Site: saxony
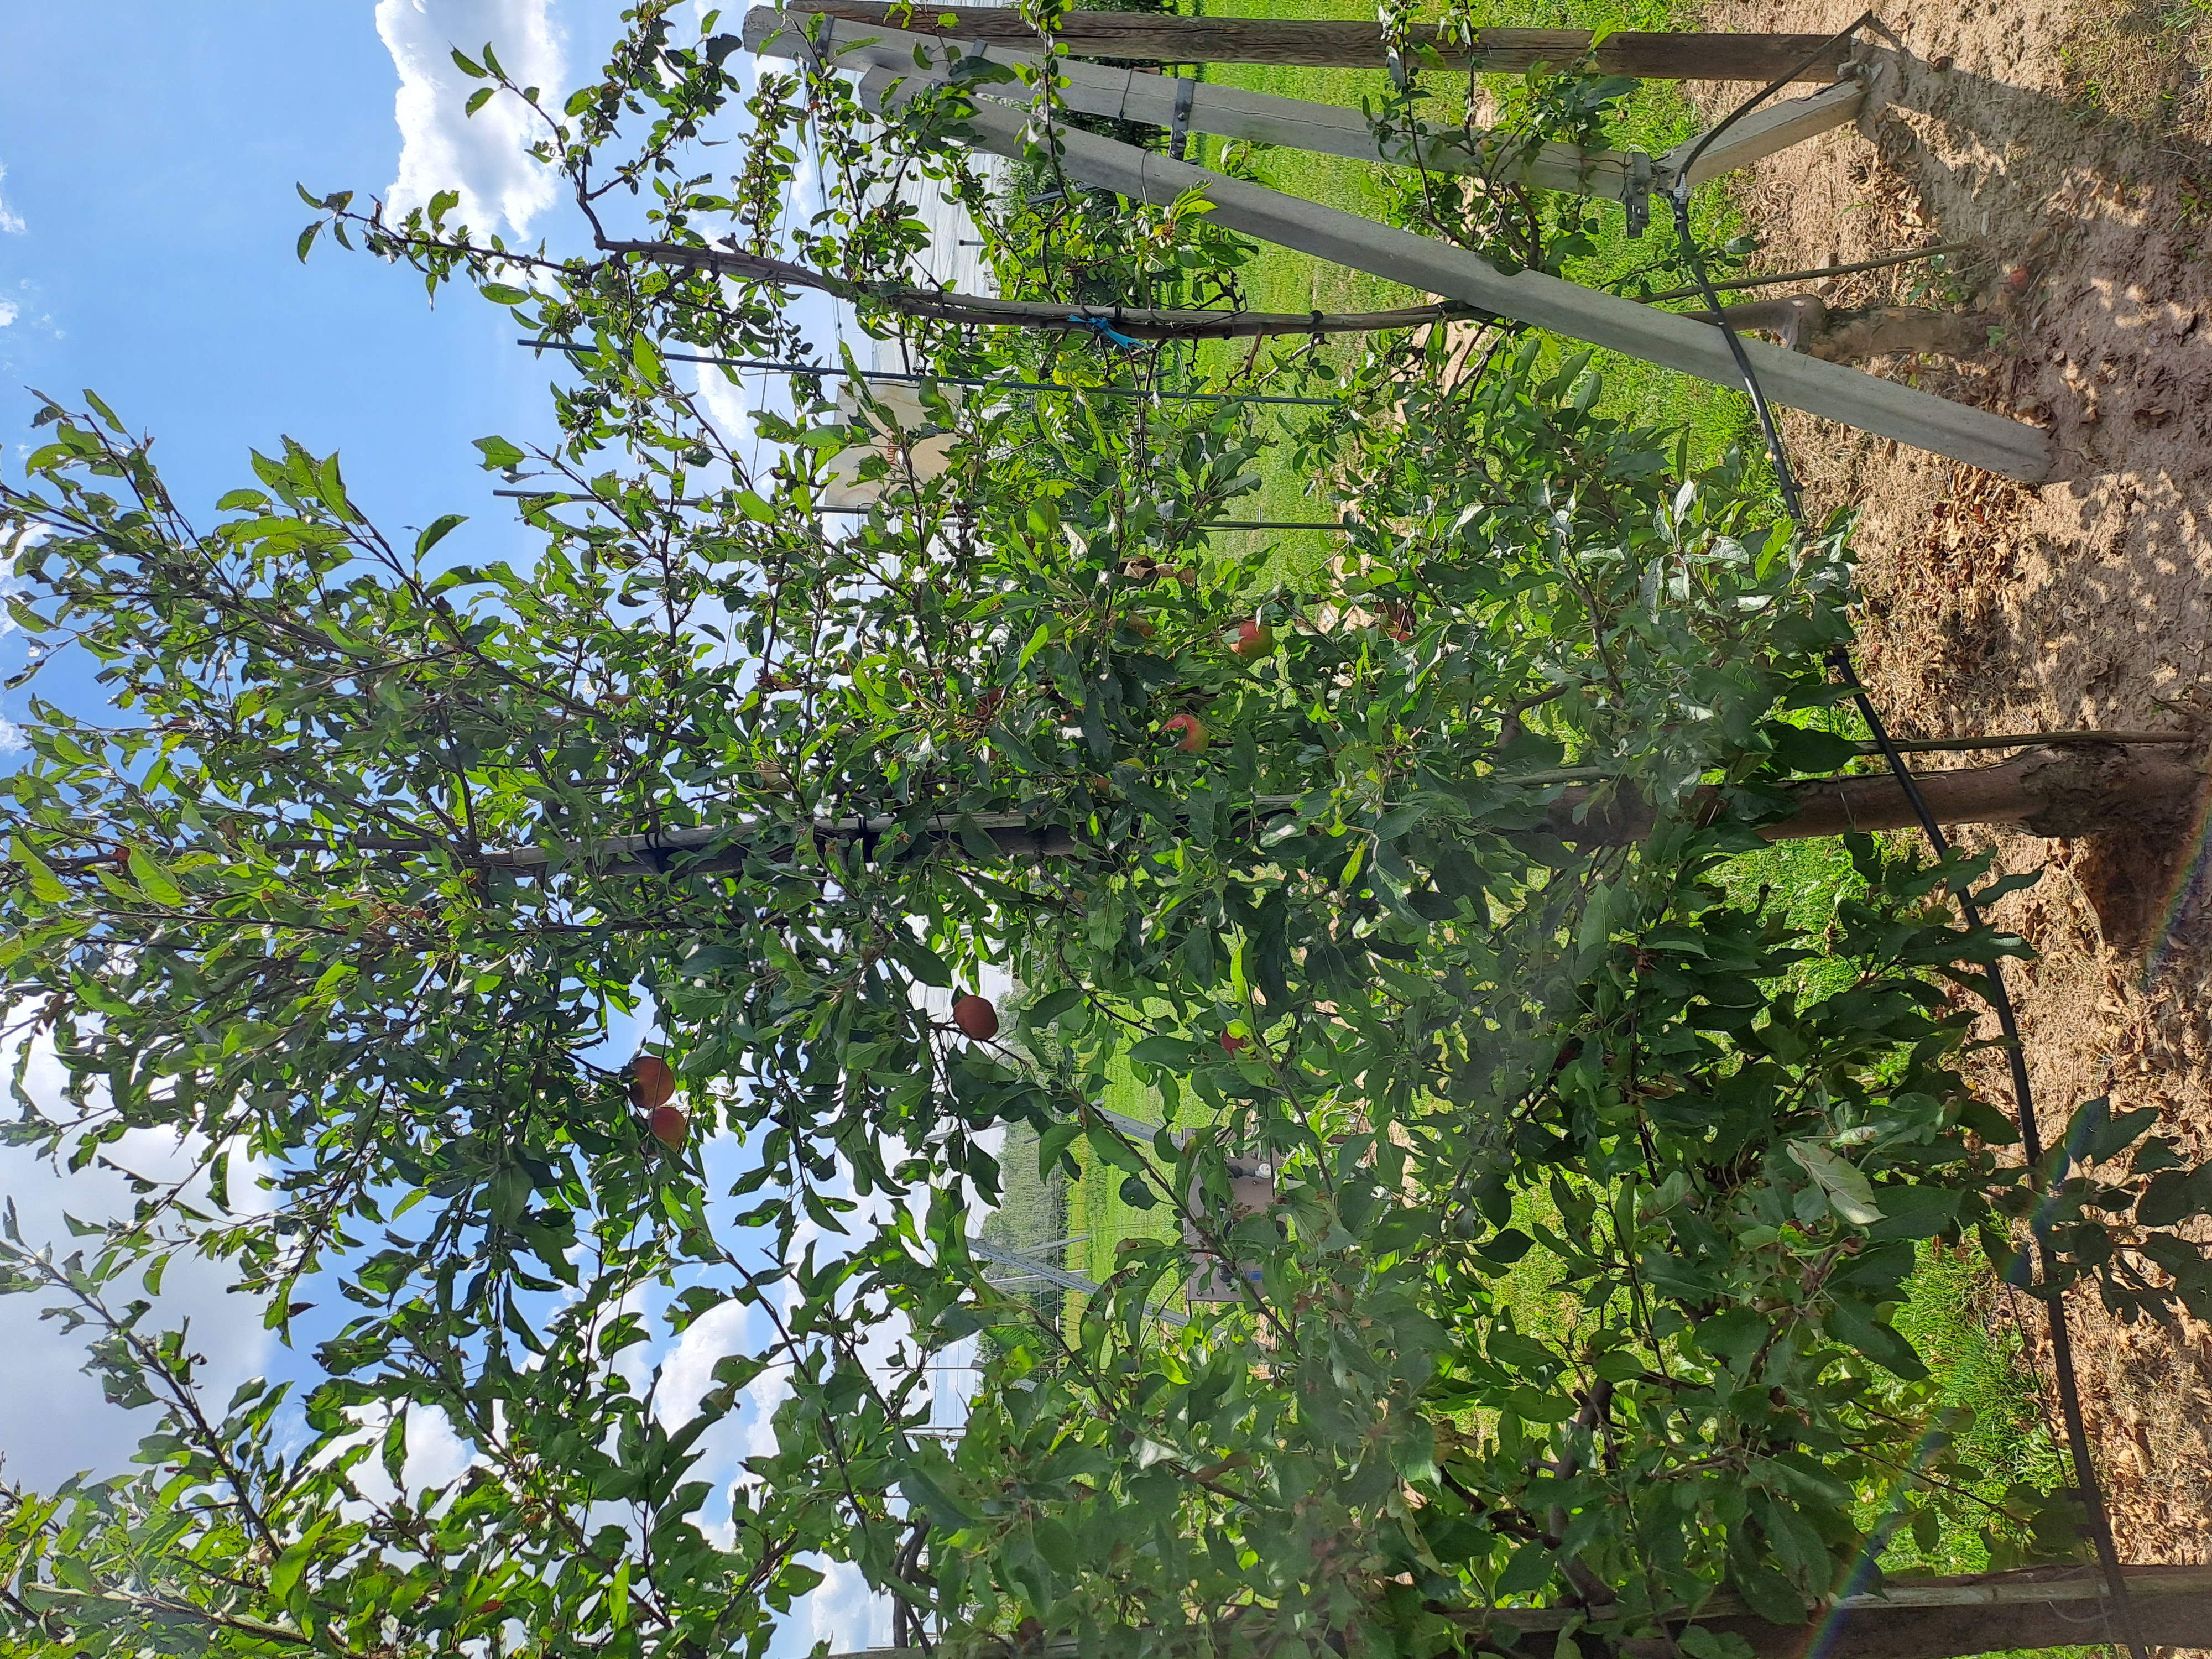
Growth stage (BBCH 85): Maturity of fruit and seed